Governorship of Rick Perry

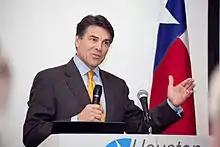
Perry in September 2010

In April 2008, Perry announced his intent to run for re-election. Perry defeated Senator Hutchison and Debra Medina in the March 2, 2010, primary election, becoming the Republican nominee. He faced Democratic nominee William Howard "Bill" White, the former mayor of Houston. During the general election campaign, Perry refused to debate White until White released his tax returns from 1995, his last year as deputy energy secretary in the Clinton administration. White released his tax returns for his six years as mayor of Houston. According to his spokesperson, White had taxes withheld from his $133,000 salary in 1995, the amount of which was offset by losses in the starting of an energy business.